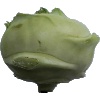
Label: kohlrabi